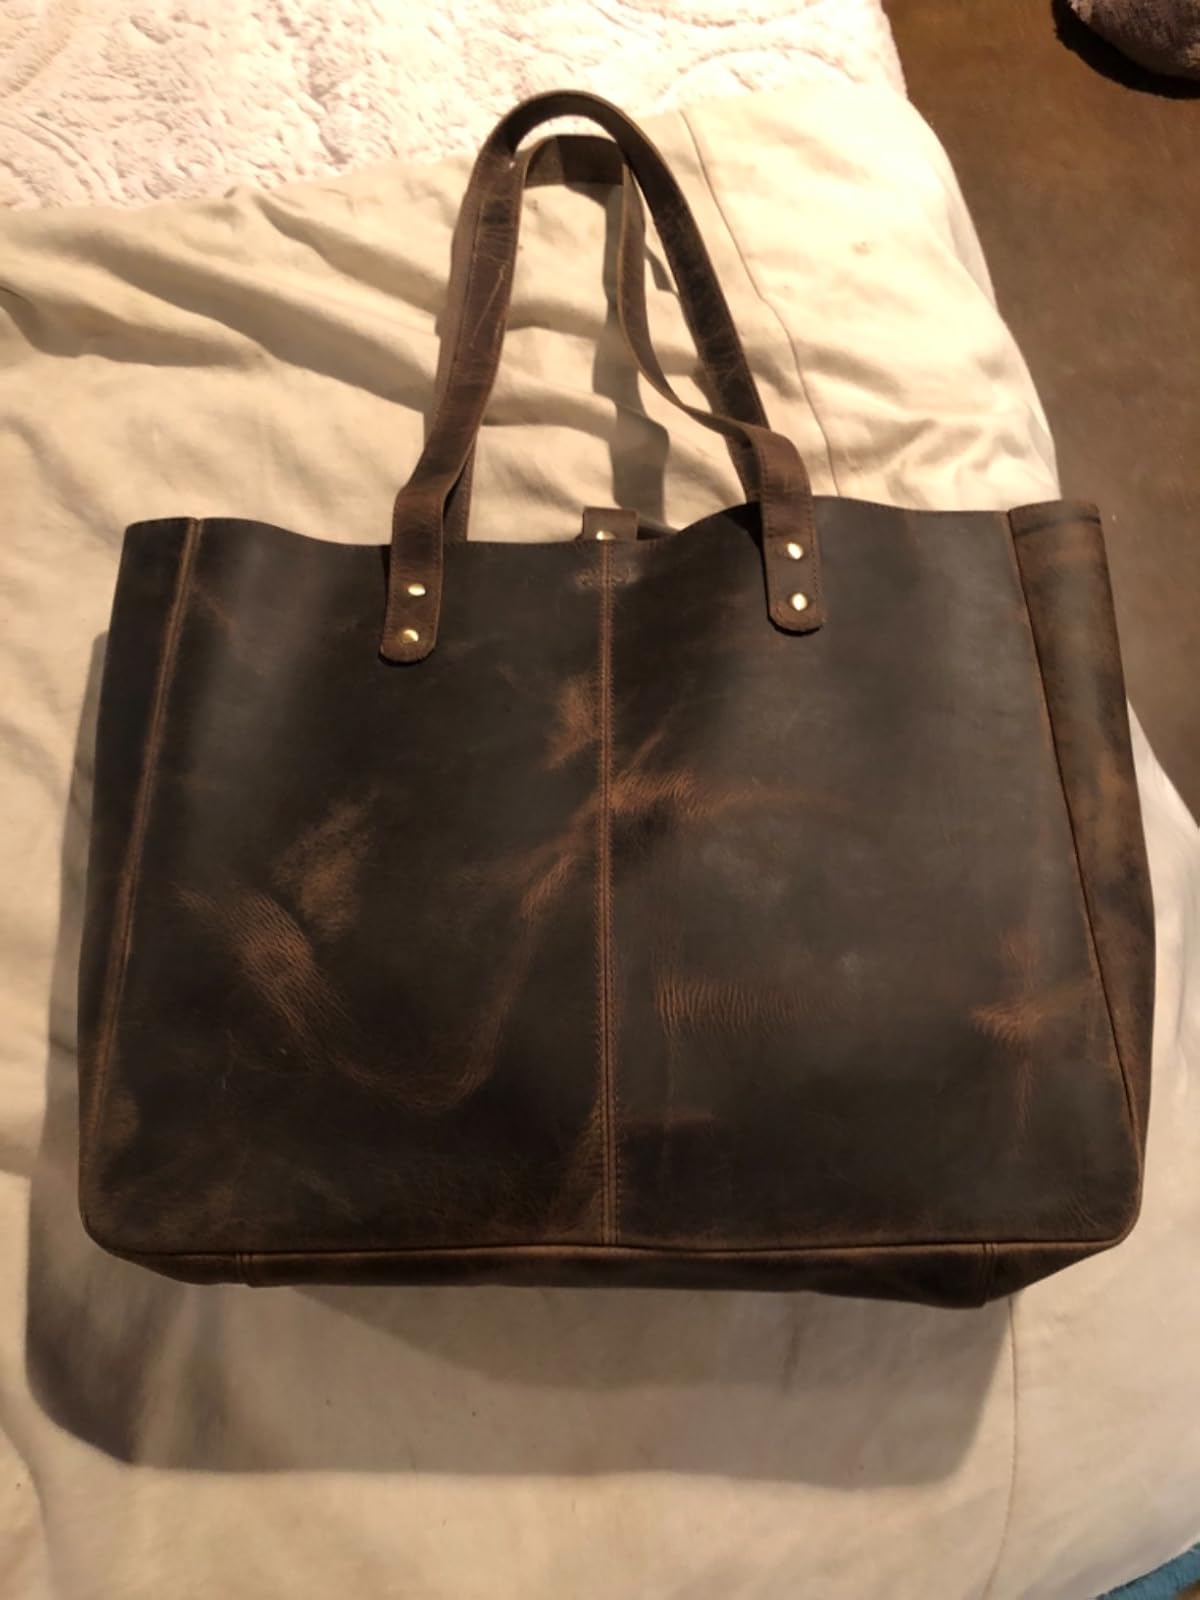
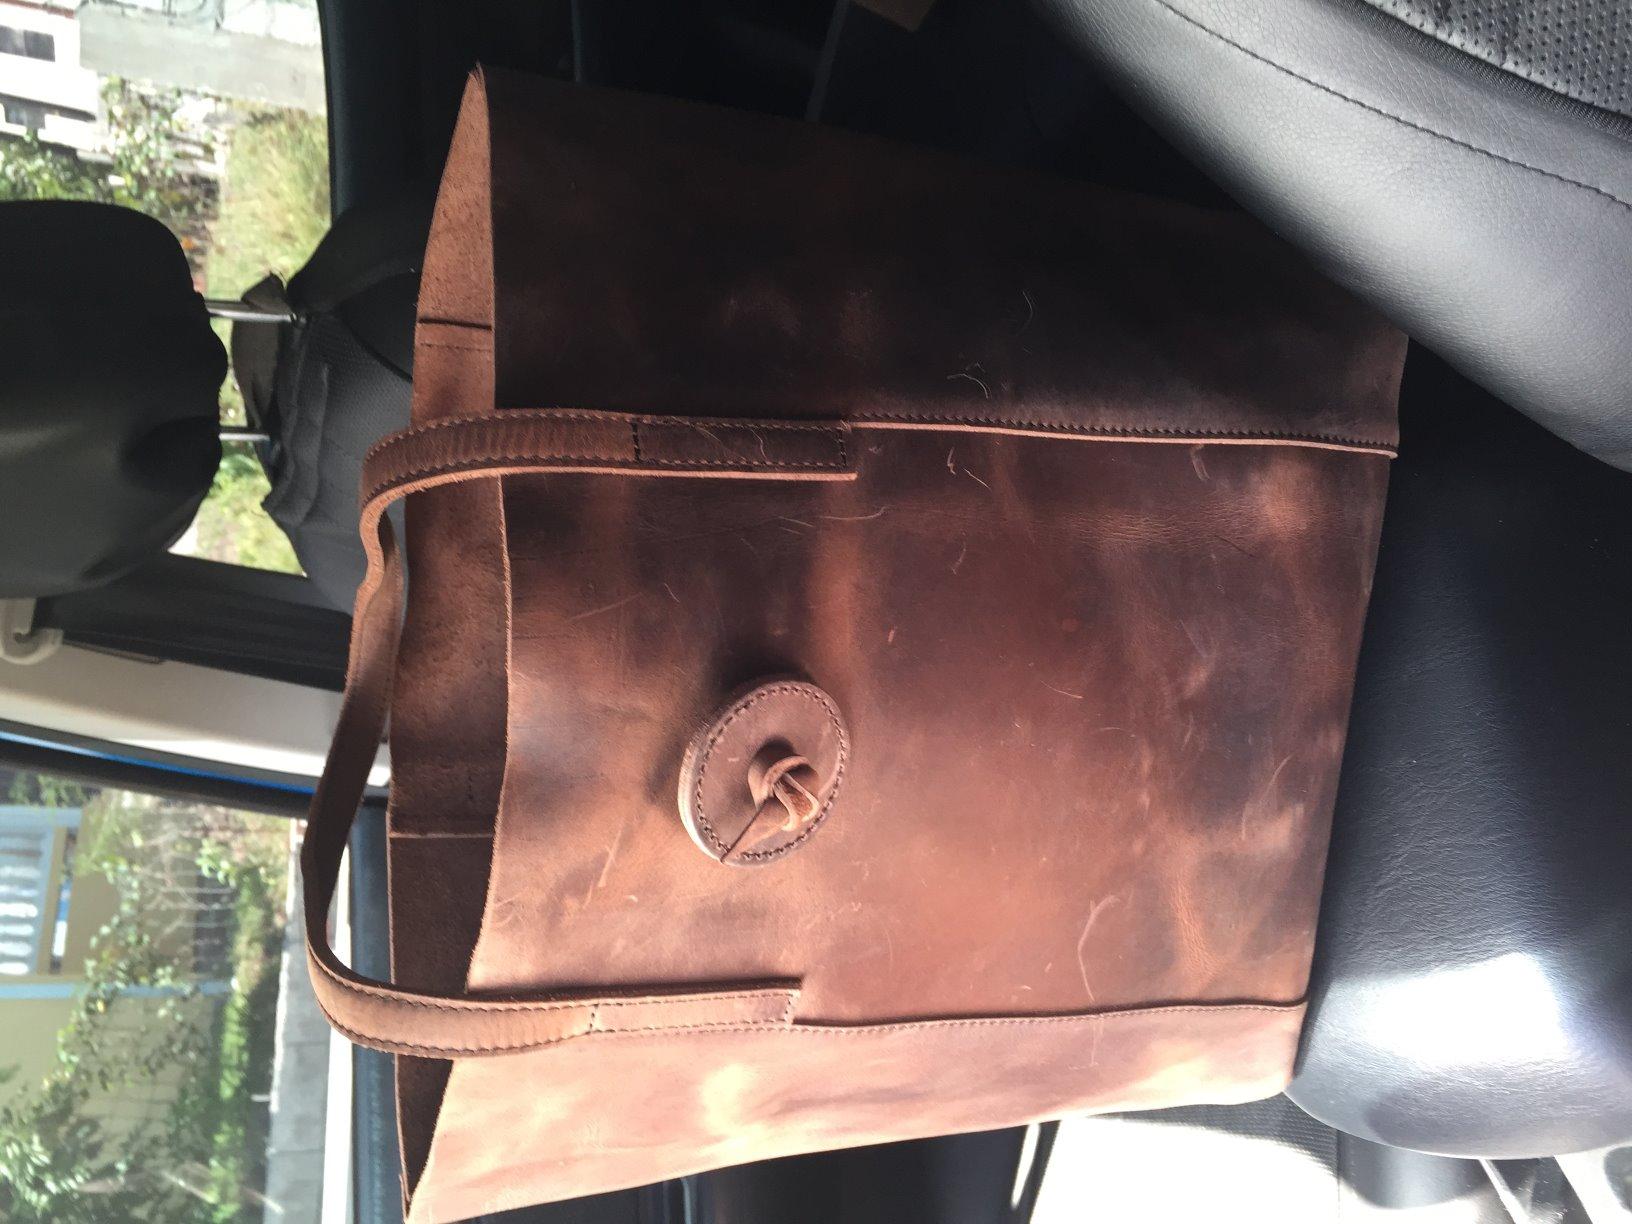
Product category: accessories_handbag
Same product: no